Pirates of the Caribbean (attraction)

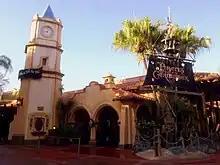
Magic Kingdom's Pirates of the Caribbean

The ride, guarded by the Caribbean watchtower Torre del Sol, is housed in a golden Spanish fort called Castillo Del Morro, inspired by Castillo de San Felipe del Morro in the Old San Juan in Puerto Rico. The queue winds through the fort, passing supplies and cannons, and a pair of pirate skeletons sit at a chessboard. The chess-playing skeletons gag was specifically designed for the Magic Kingdom by Imagineer Marc Davis, who was tasked with designing the ride. There are two queues designed to evoke a different atmosphere, one is the "Soldier" side (the left) and the other is the "Pirate" side (the right, which is now the Lightning Lane queue). Both these queues converge with the loading area known as Pirate's Cove.